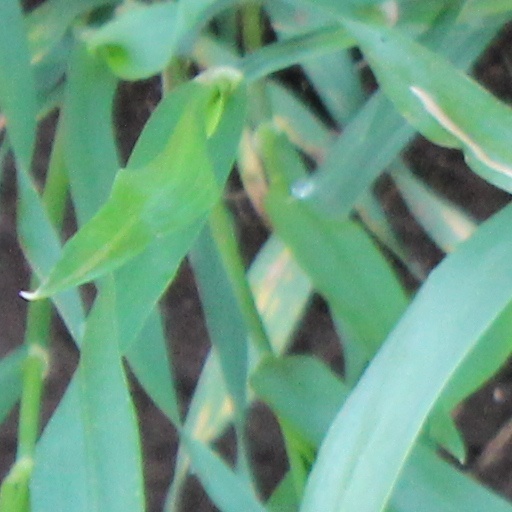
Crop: wheat